Jan Hendrik Weissenbruch

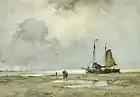
Jan Weissenbruch (1895): Strandgezicht Rijksmuseum, Amsterdam

Hendrik Johannes Weissenbruch, also known as Jan Hendrik, was born in The Hague on 19 June 1824, the second son of Johannes Weissenbruch and Johanna Hendrika Zaag. He came from an artistic family. His father Johannes, a chef and restaurateur, painted in his free time and collected art on a small scale. Among Johannes' collection were works by Andreas Schelfhout and Bartholomeus van Hove. Johannes' cousin Jan (1822–80) was a well-known painter of townscapes. Another cousin Frederik Hendrik (1828–87) was a lithographer, while his younger brother Frederik Johan, his uncle Daniel and his nephew Isaac (1826–1912) were all engravers.